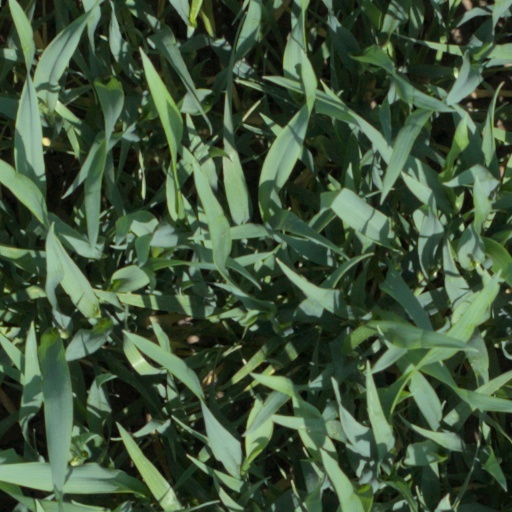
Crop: wheat